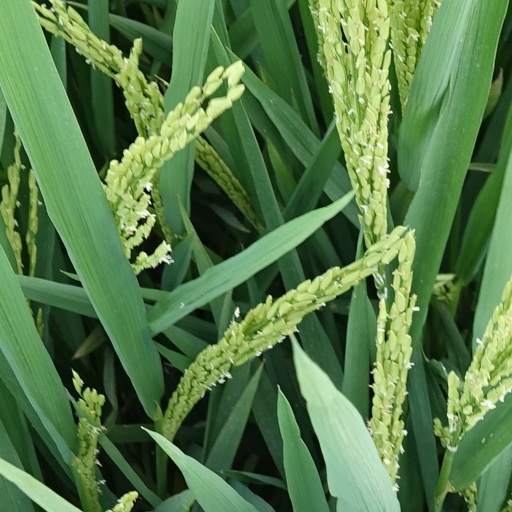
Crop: rice